Poor Greg Drowning

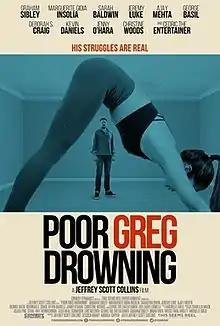
Film poster

Poor Greg Drowning is a 2018 comedy film from writer and director Jeffrey Scott Collins, adapted from his short film "Glimpses of Greg". It stars Graham Sibley, Marguerite Insolia, and Ajay Mehta, and was narrated by Cedric the Entertainer. An initial cut of the film premiered at the 2018 Sunscreen Film Festival in St. Petersburg, Florida. Comedy Dynamics released the film via multiple digital platforms on August 11, 2020.